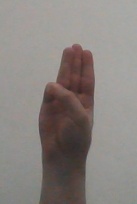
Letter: thaa